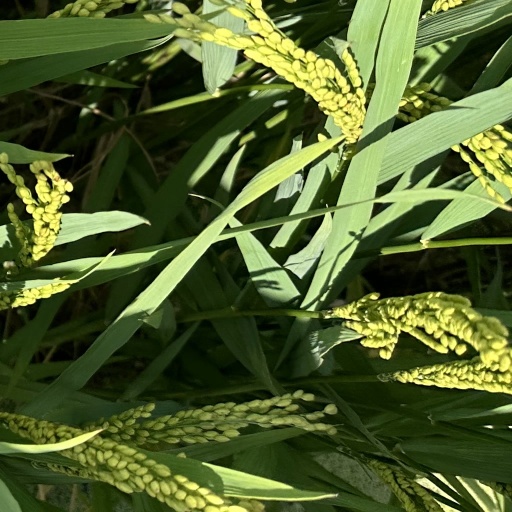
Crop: rice